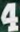
Number: 4